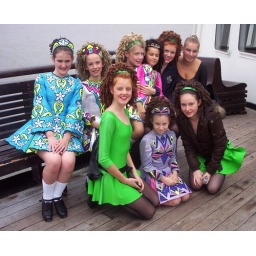
aboard the river cruise - for dance comp. I got on this ship by mistake - he he